Norm Coleman

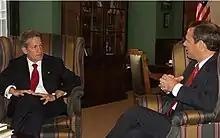
Coleman with John Roberts in 2005

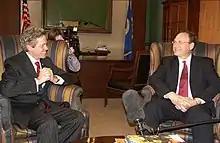
Coleman with Samuel Alito in 2005

Coleman made plans for a second run for governor in 2002, but Karl Rove and George W. Bush persuaded him to challenge incumbent Senator Paul Wellstone in that year's election instead. Coleman had served as Wellstone's campaign chair in 1996, shortly before his decision to switch to the Republican Party. Coleman easily won the Republican nomination.